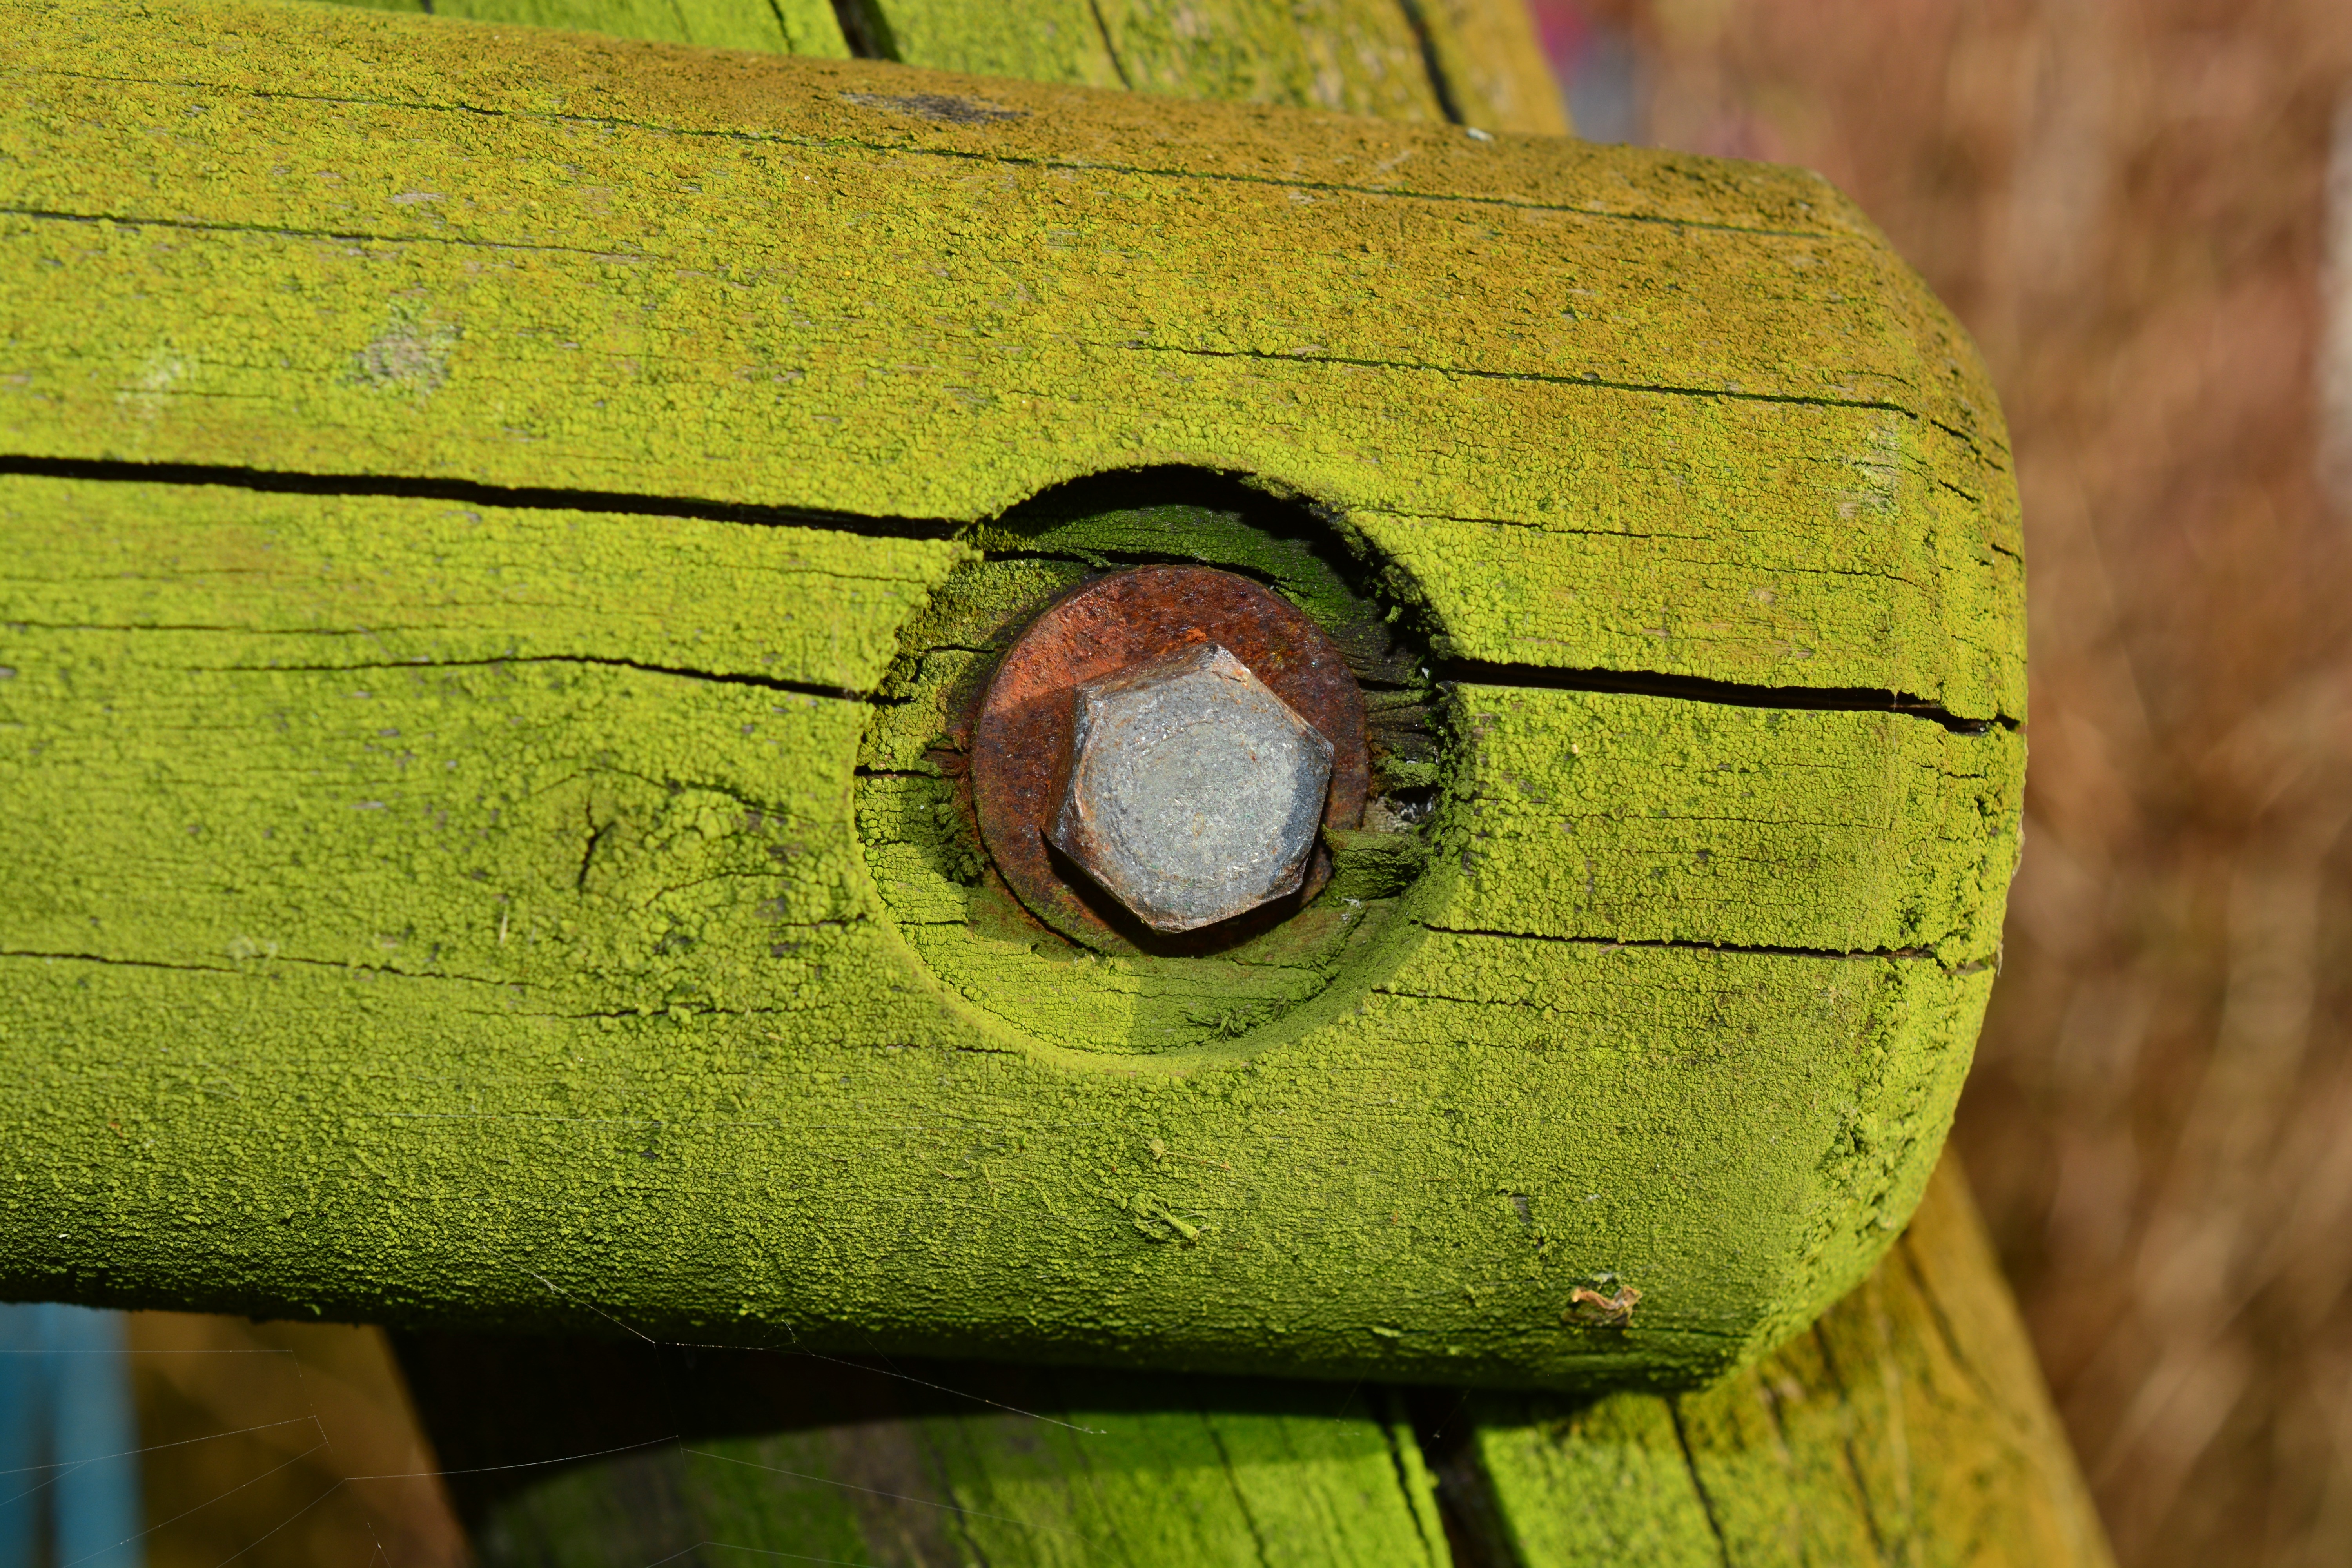
tree, nature, grass, branch, plant, wood, leaf, flower, trunk, moss, green, produce, color, insect, autumn, metal, yellow, flora, fauna, screw, close up, rusted, iron, stainless, macro photography, allen, plant stem, woody plant